Flex-Deon Blake

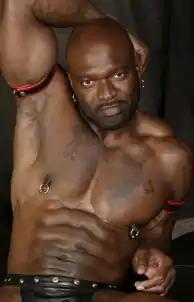
Blake in 2004

Flex-Deon Blake (born Kevin Lorenzo Moss; April 25, 1962 – March 1, 2021) was an American-French gay pornographic actor who has appeared in gay pornographic films, gay pornographic magazines, and on websites. He starred in several bareback productions, including the controversial film "Niggas' Revenge." In 2004, he was inducted into the Grabby Awards "Wall of Fame."